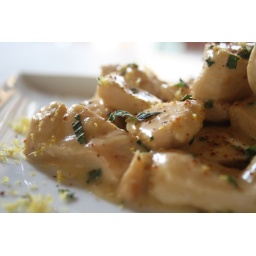
chicken in milk sauce, lemon and mint..on my birthday!